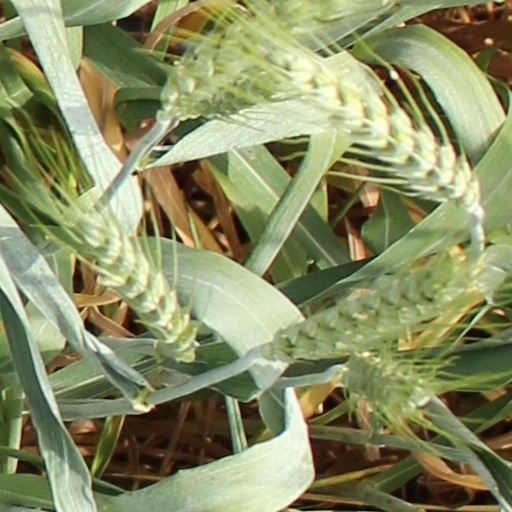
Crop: wheat